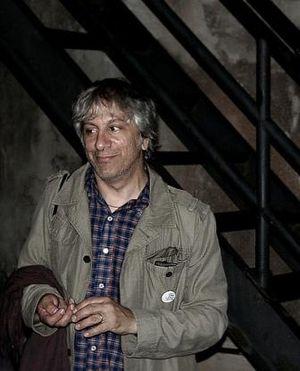
Lee Ranaldo est un chanteur, guitariste compositeur et producteur américain, cofondateur du groupe de rock indépendant Sonic Youth.